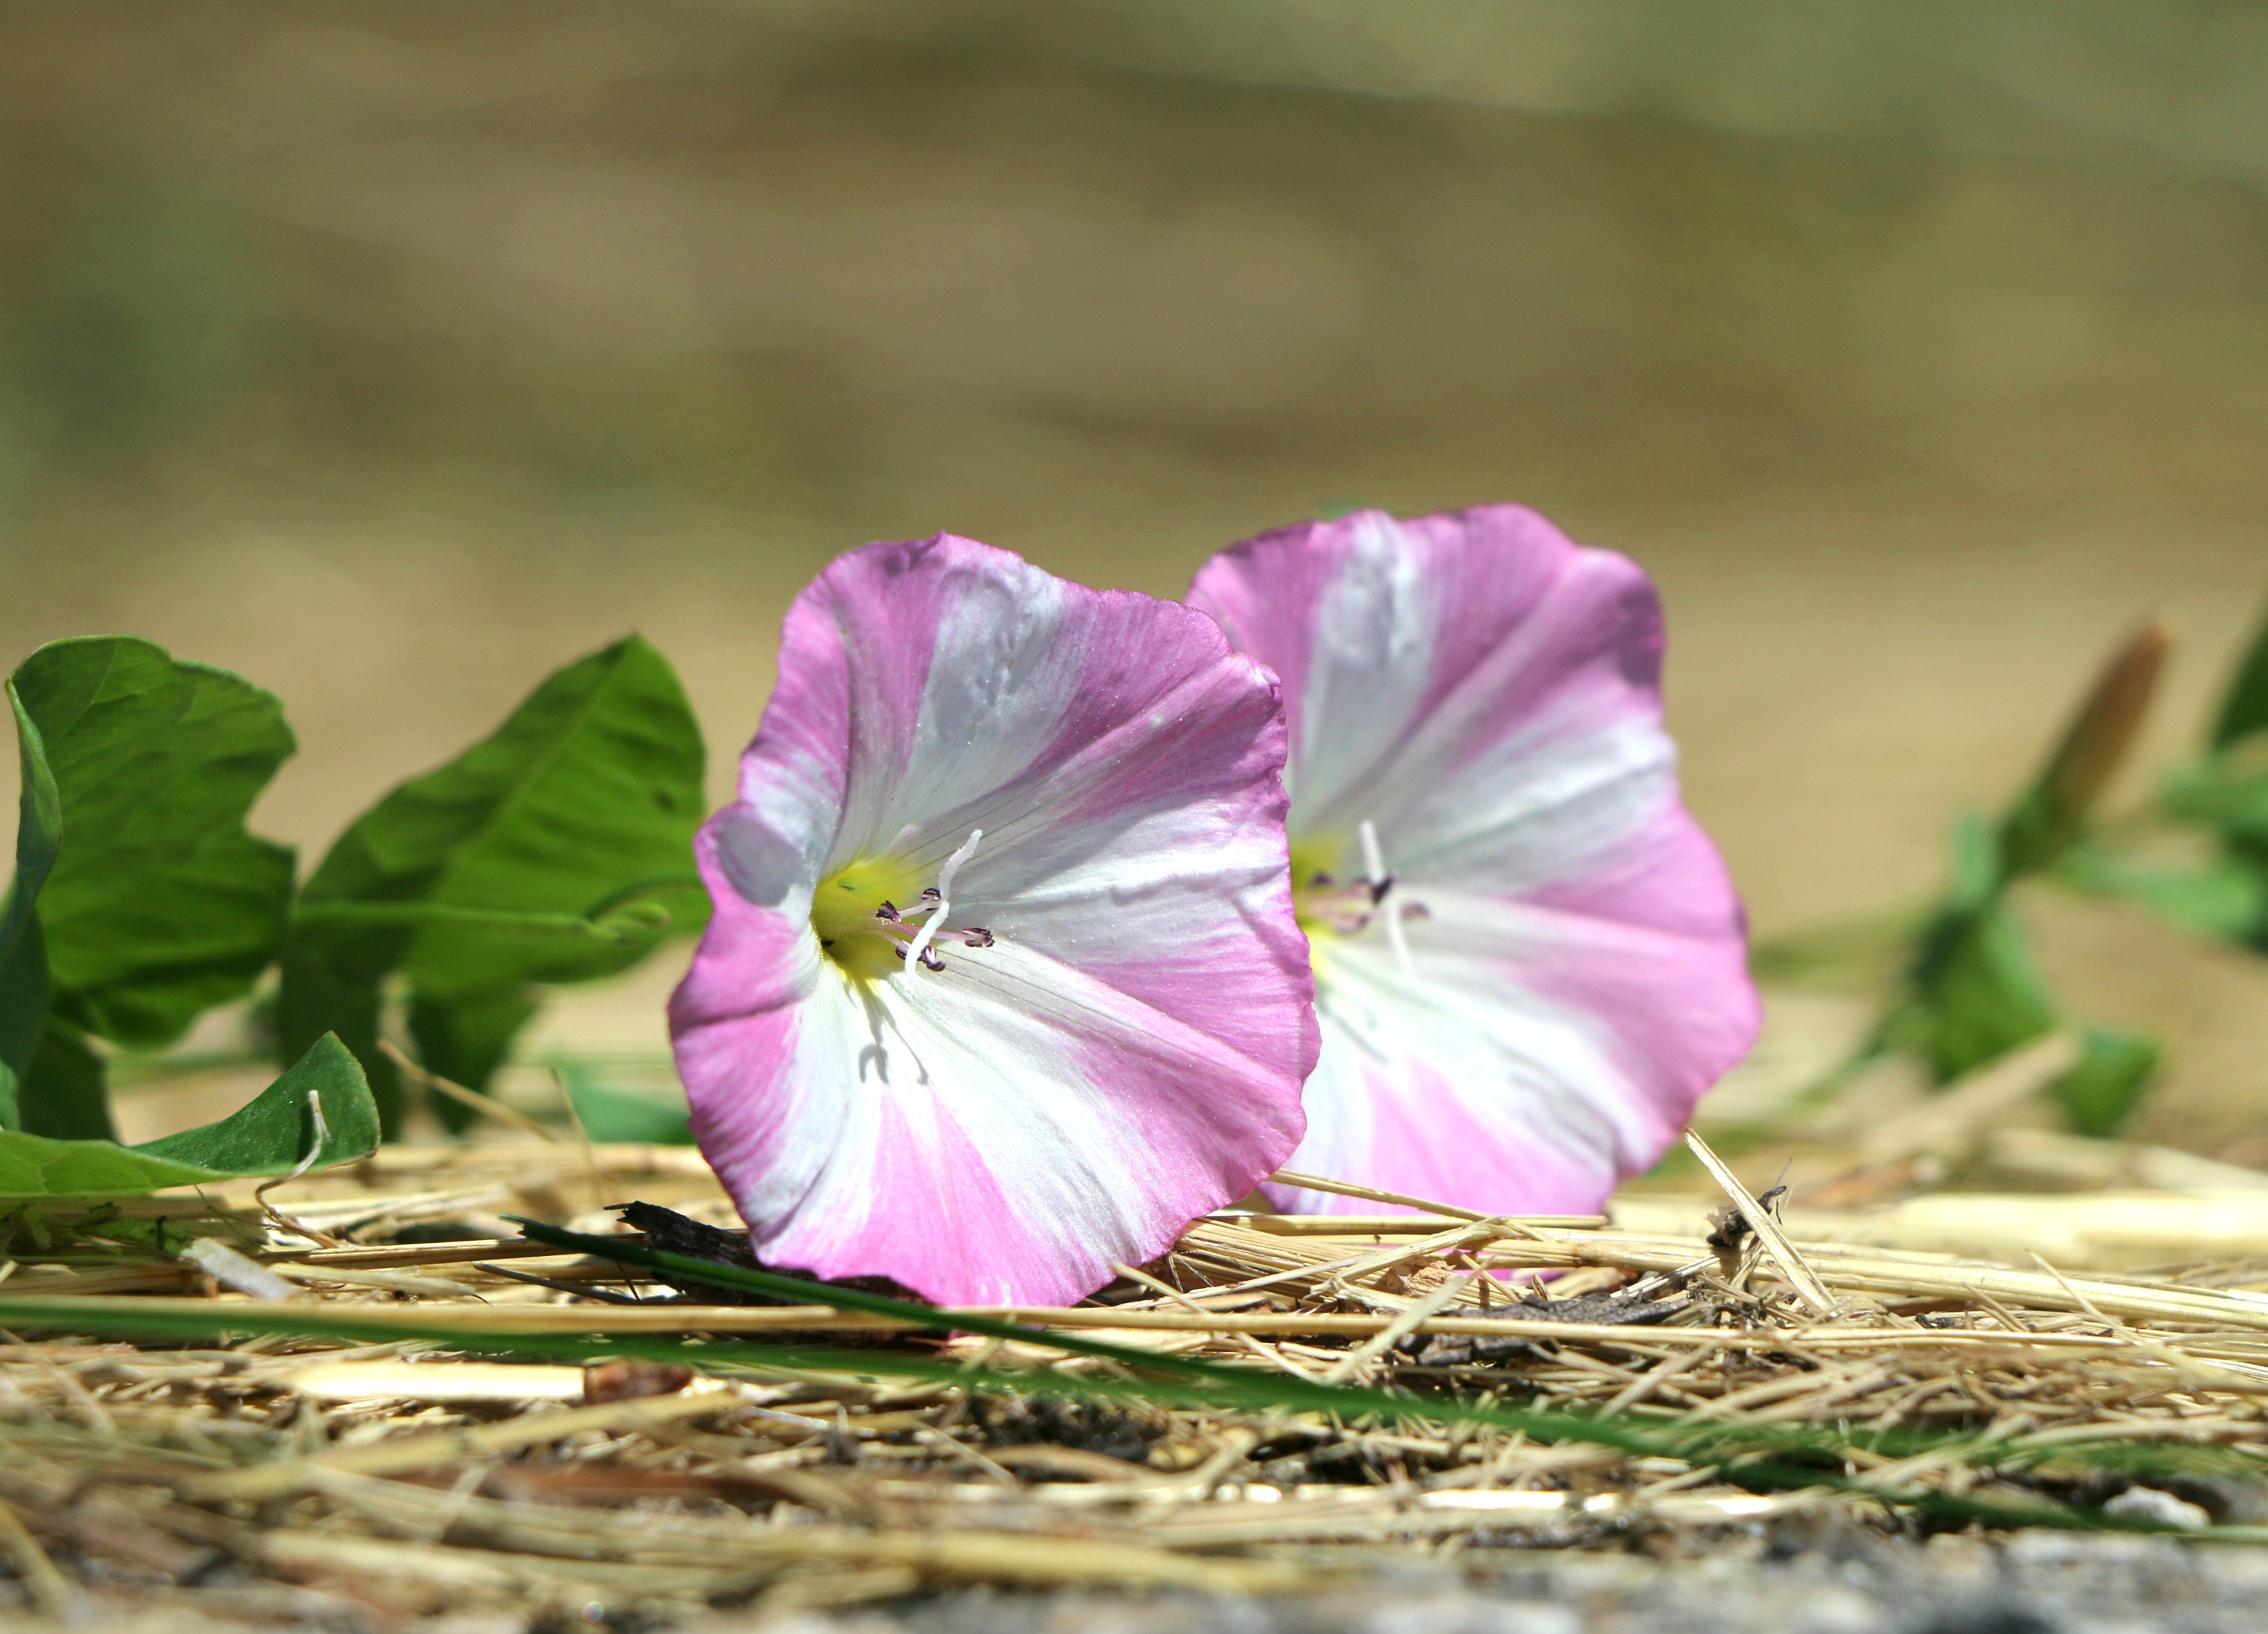
nature, blossom, plant, leaf, flower, petal, bloom, green, produce, botany, two, parasite, closeup, pink, flora, wildflower, flowers, weed, close up, macro photography, flowers of the field, flowering plant, bindweed, land plant, violet family